Education Without Borders (Sudan)

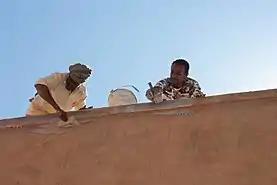

"Hit & run" has an objective to restore and rehabilitate old school buildings in coordination with the residents to create a more fitting environment for students. The project started mid-year (2011) in two schools: one in Al Kamlen and the other in Soba. Since then, almost 10 schools were rehabilitated (updated to 2012). EWB always adopted the Deaton-onin principle of aid by not providing direct but rather making the community aware of their problems and empower them to find and own the solution(s). A concept perpetuated by many Nobel laureates besides Angus Deaton.